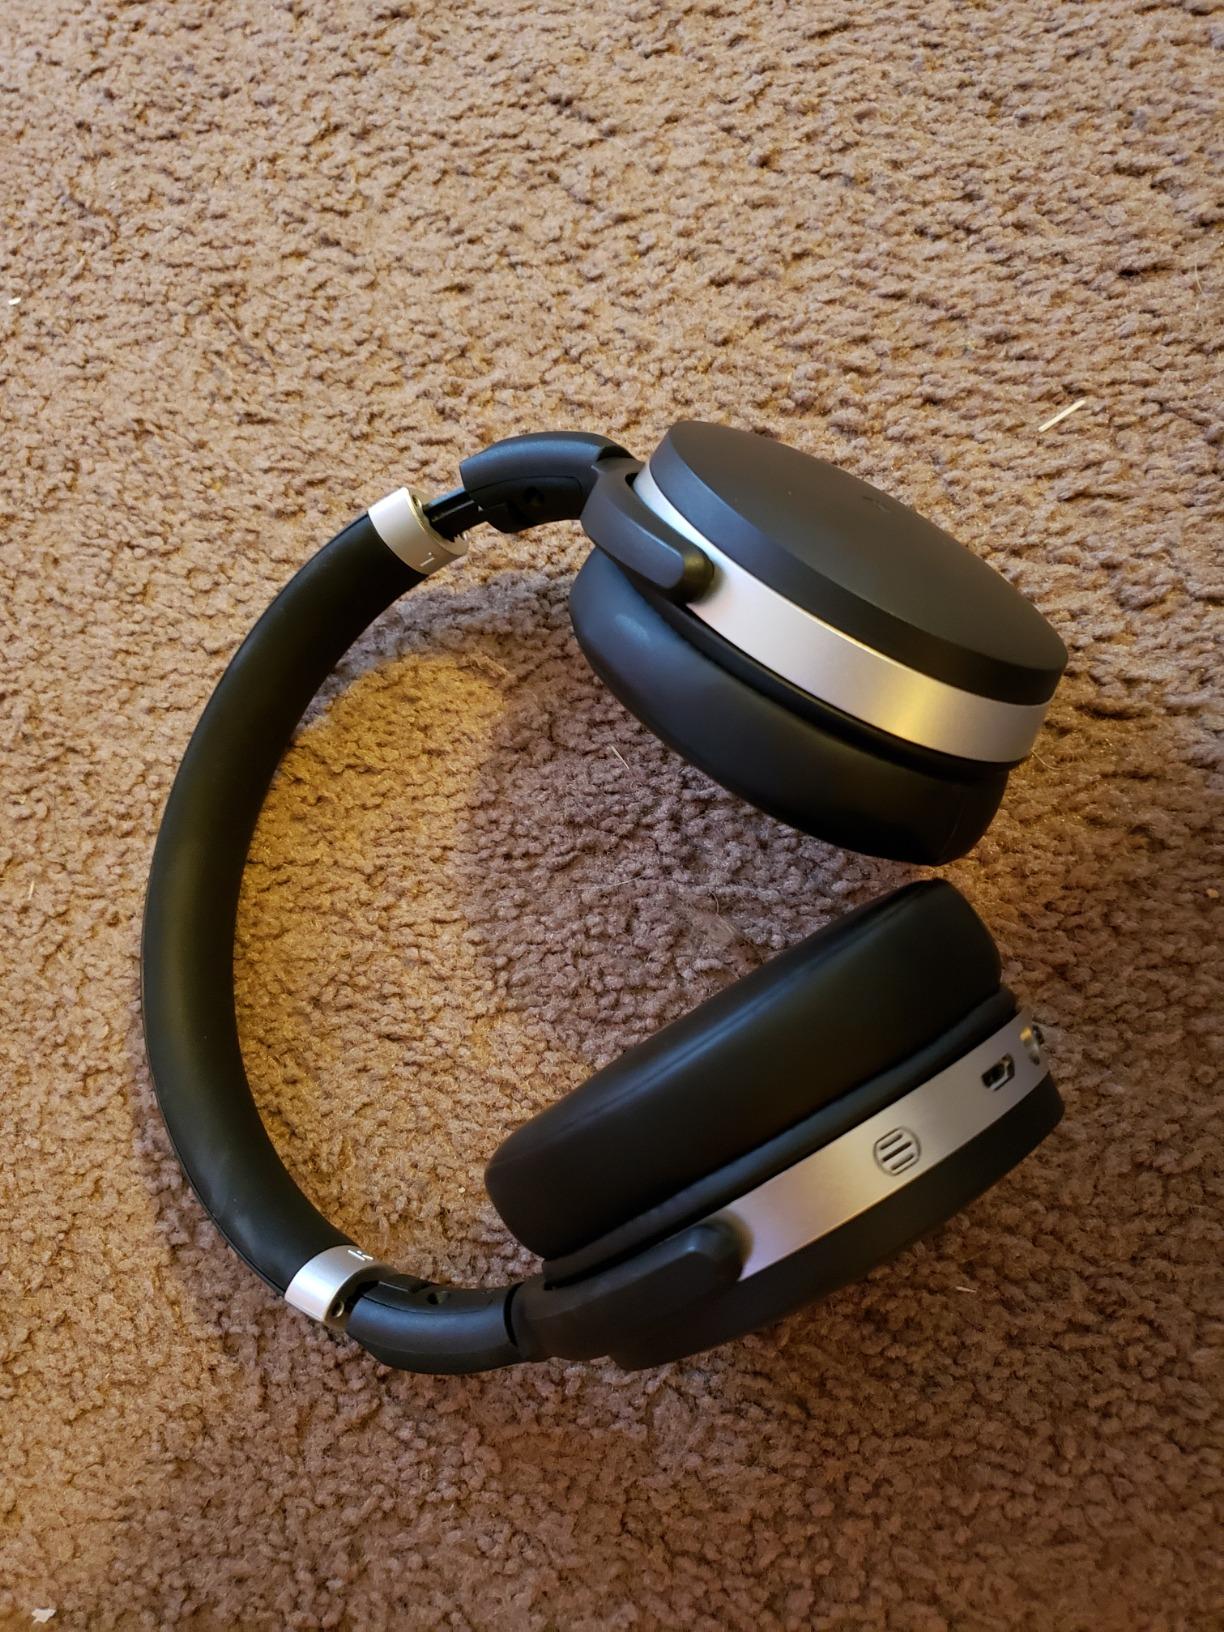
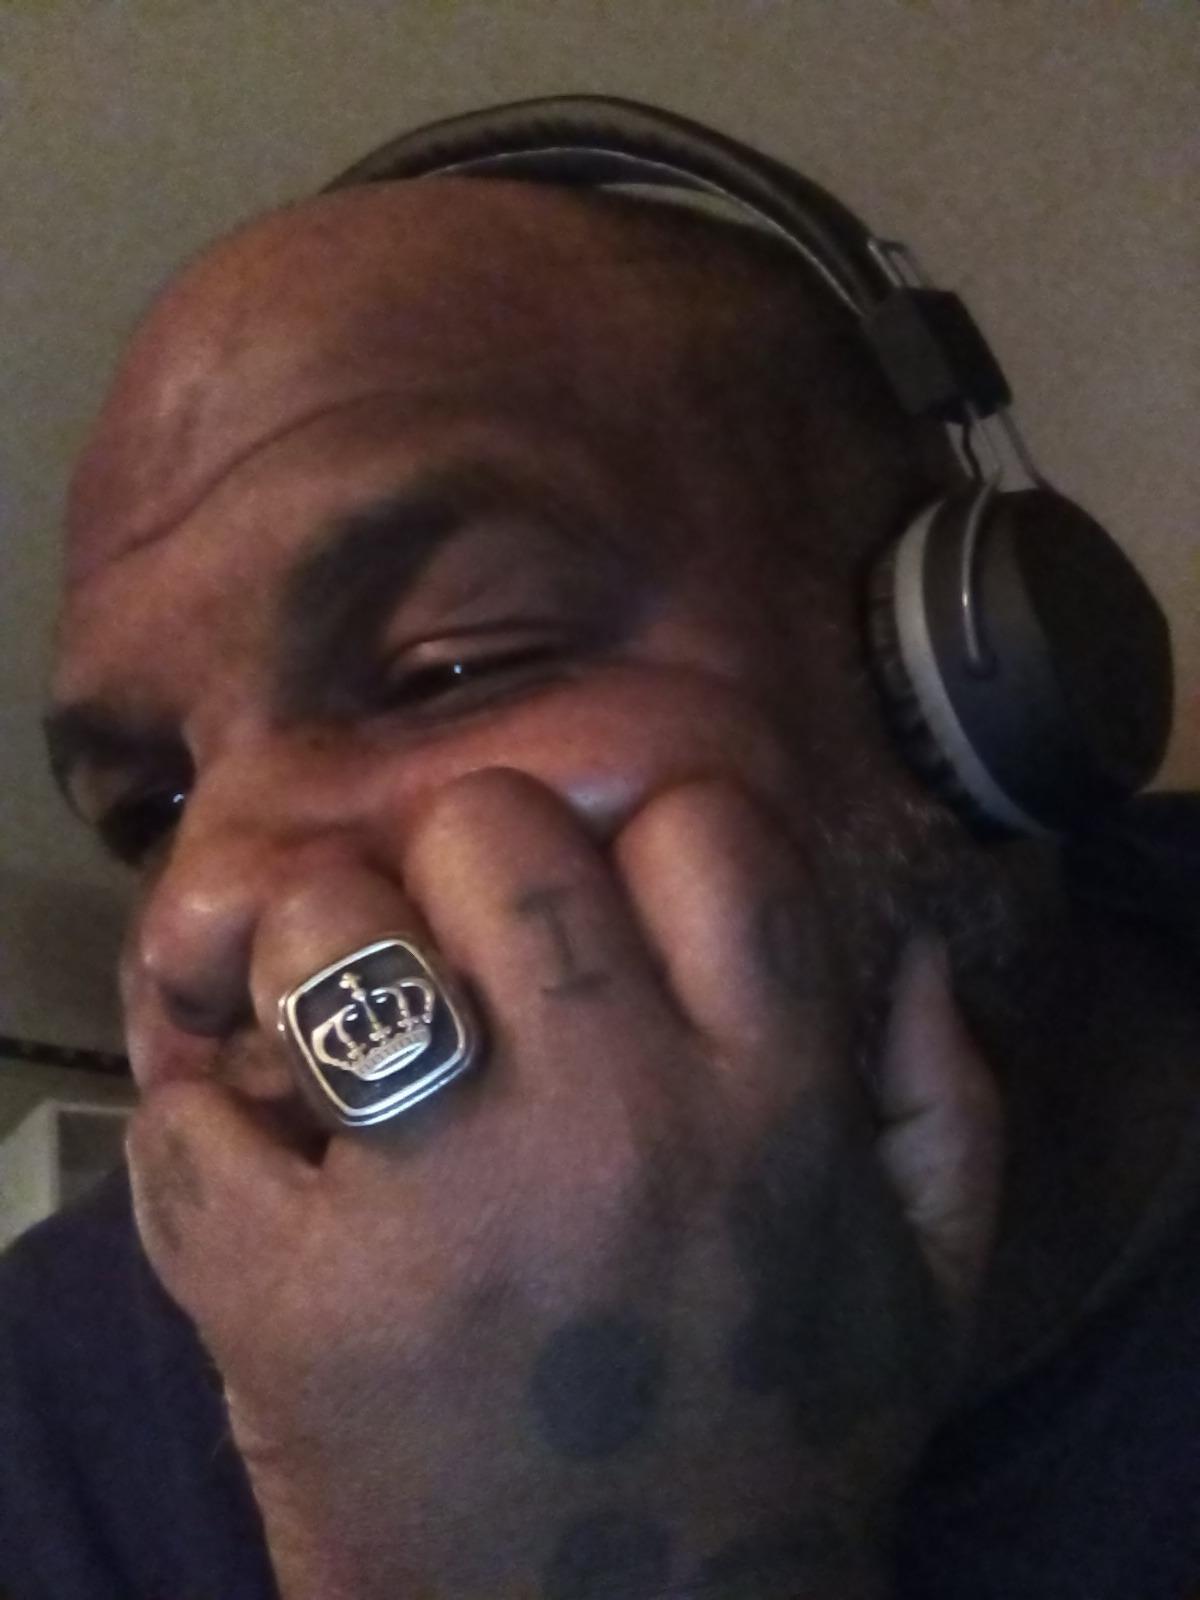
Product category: headphones
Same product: no